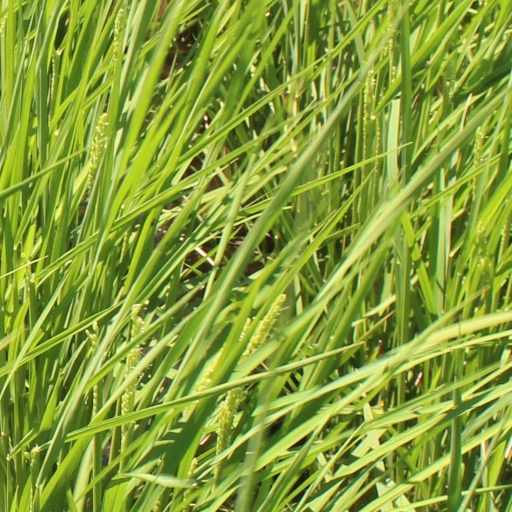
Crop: rice